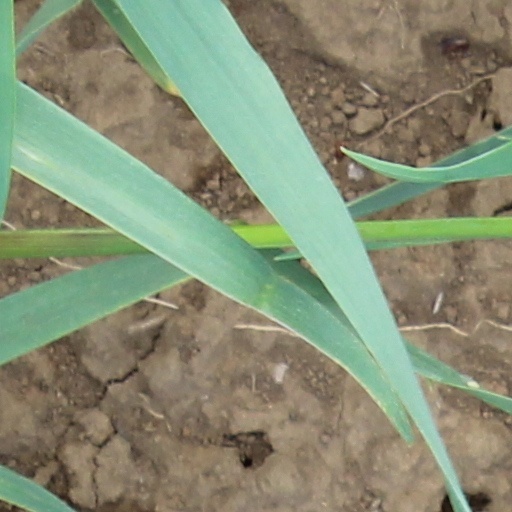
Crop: wheat